Bergpark Wilhelmshöhe

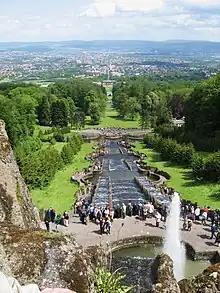
View towards Kassel

, a "Stadtteil" of Kassel in northern Hesse, is situated west of the city centre at the foot of the Habichtswald hill range. It is also known for Kassel-Wilhelmshöhe station on the Hanover–Würzburg high-speed railway line.